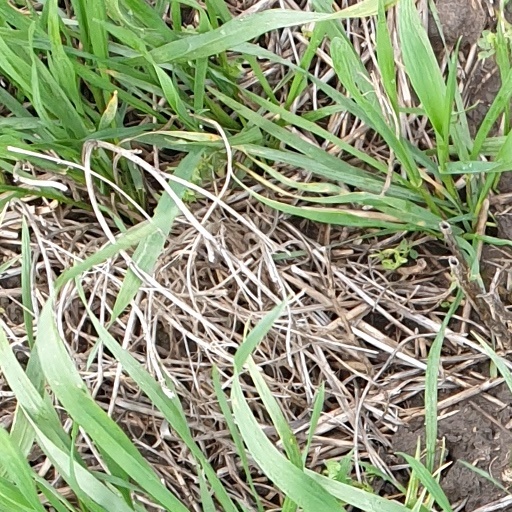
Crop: wheat